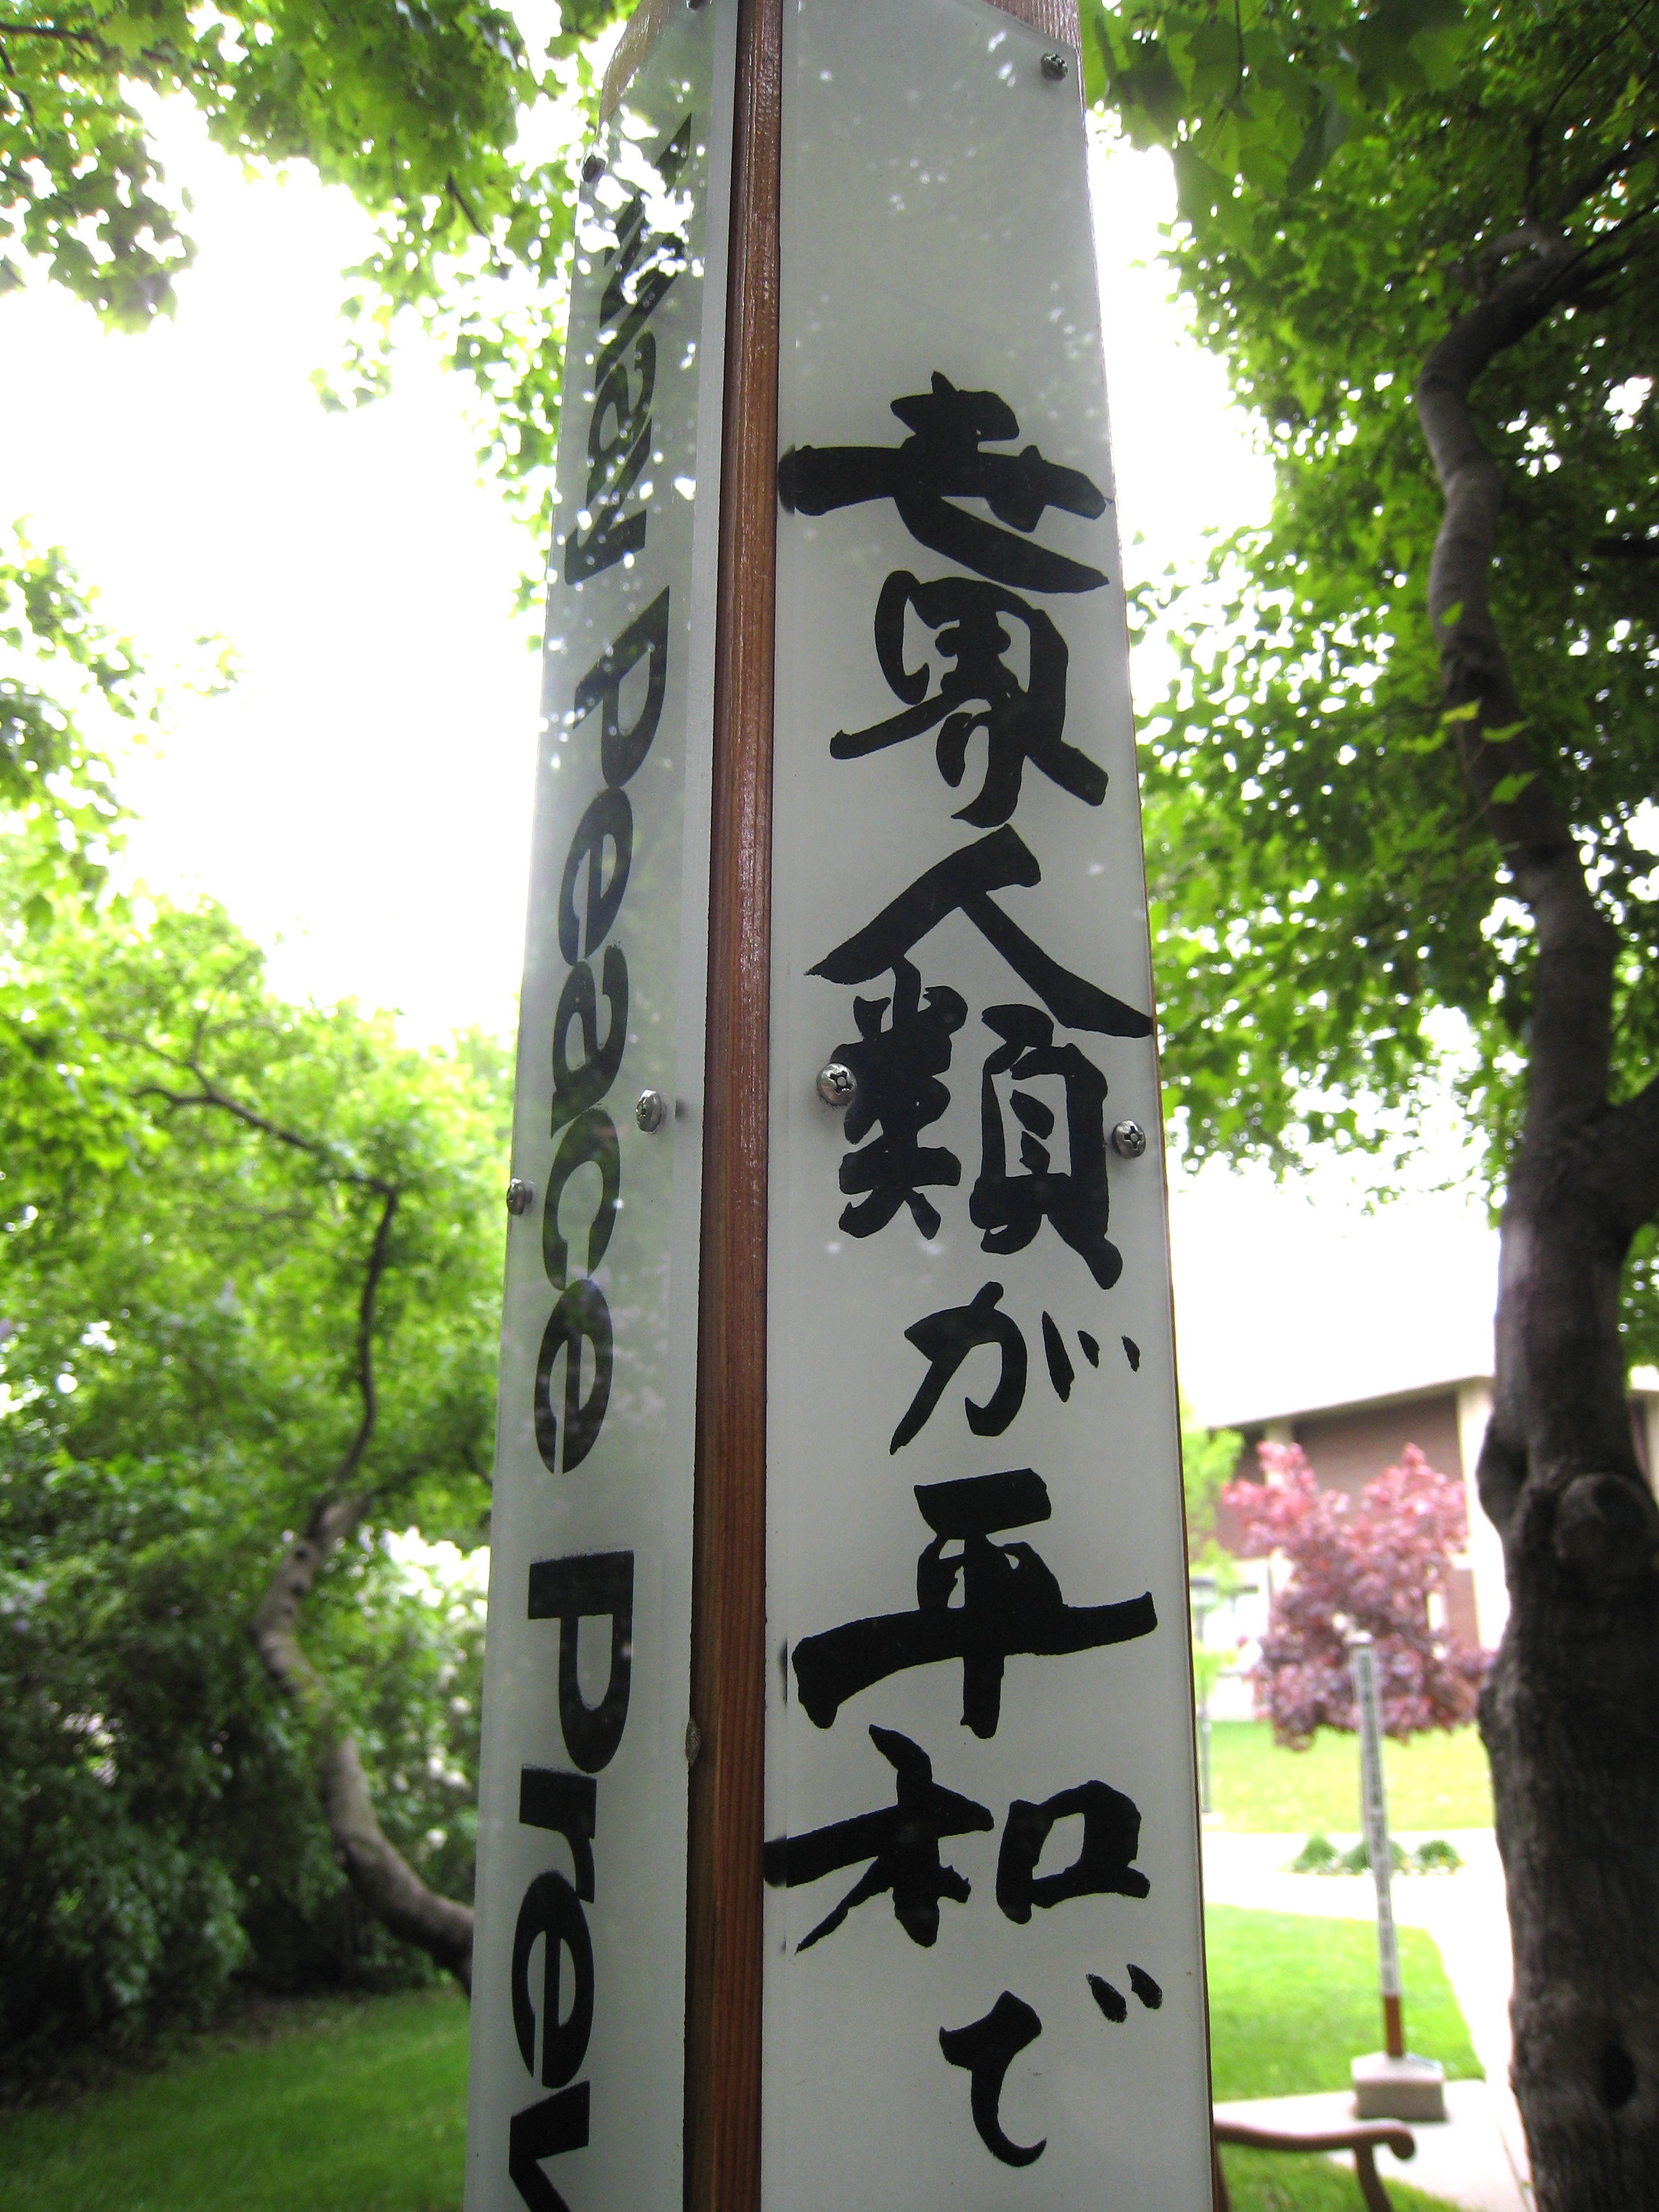
totem pole, art, macalester